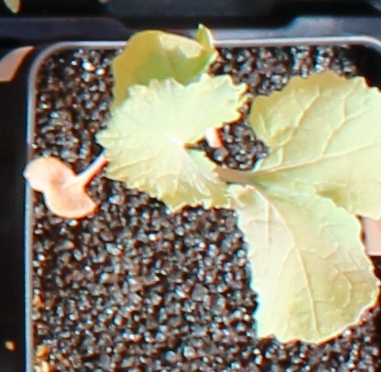
Label: Canola